Chilean art

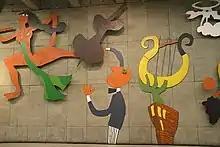
"Declaracion de Amor" (Declaration of Love)

"A dogmatic master, inflexible in defence of his aesthetic ideal, lacking the necessary ductility and eclecticism to allow students to follow their own path: that marked out by their own sensibility; by vocation; their intimate stimulation..."